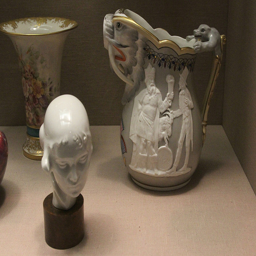
Small vases and a figurine of a head sit on display
A jug, a vase, and a statue sit on a table.
Some vases and a statue of a person's head sitting on a table.
three different sculptures sitting on a table as a display.
A shelf with various white and grey sculptures and ceramics on it.